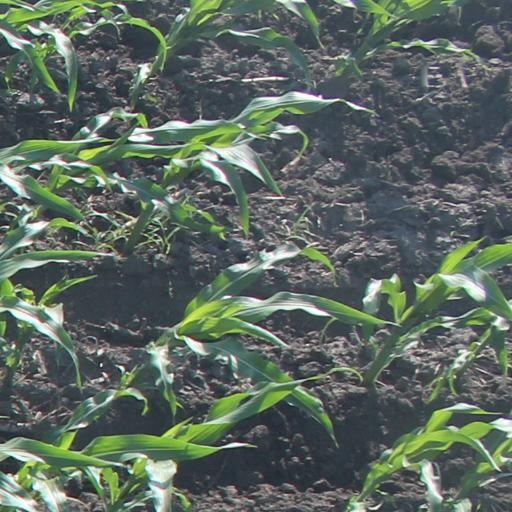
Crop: maize; corn